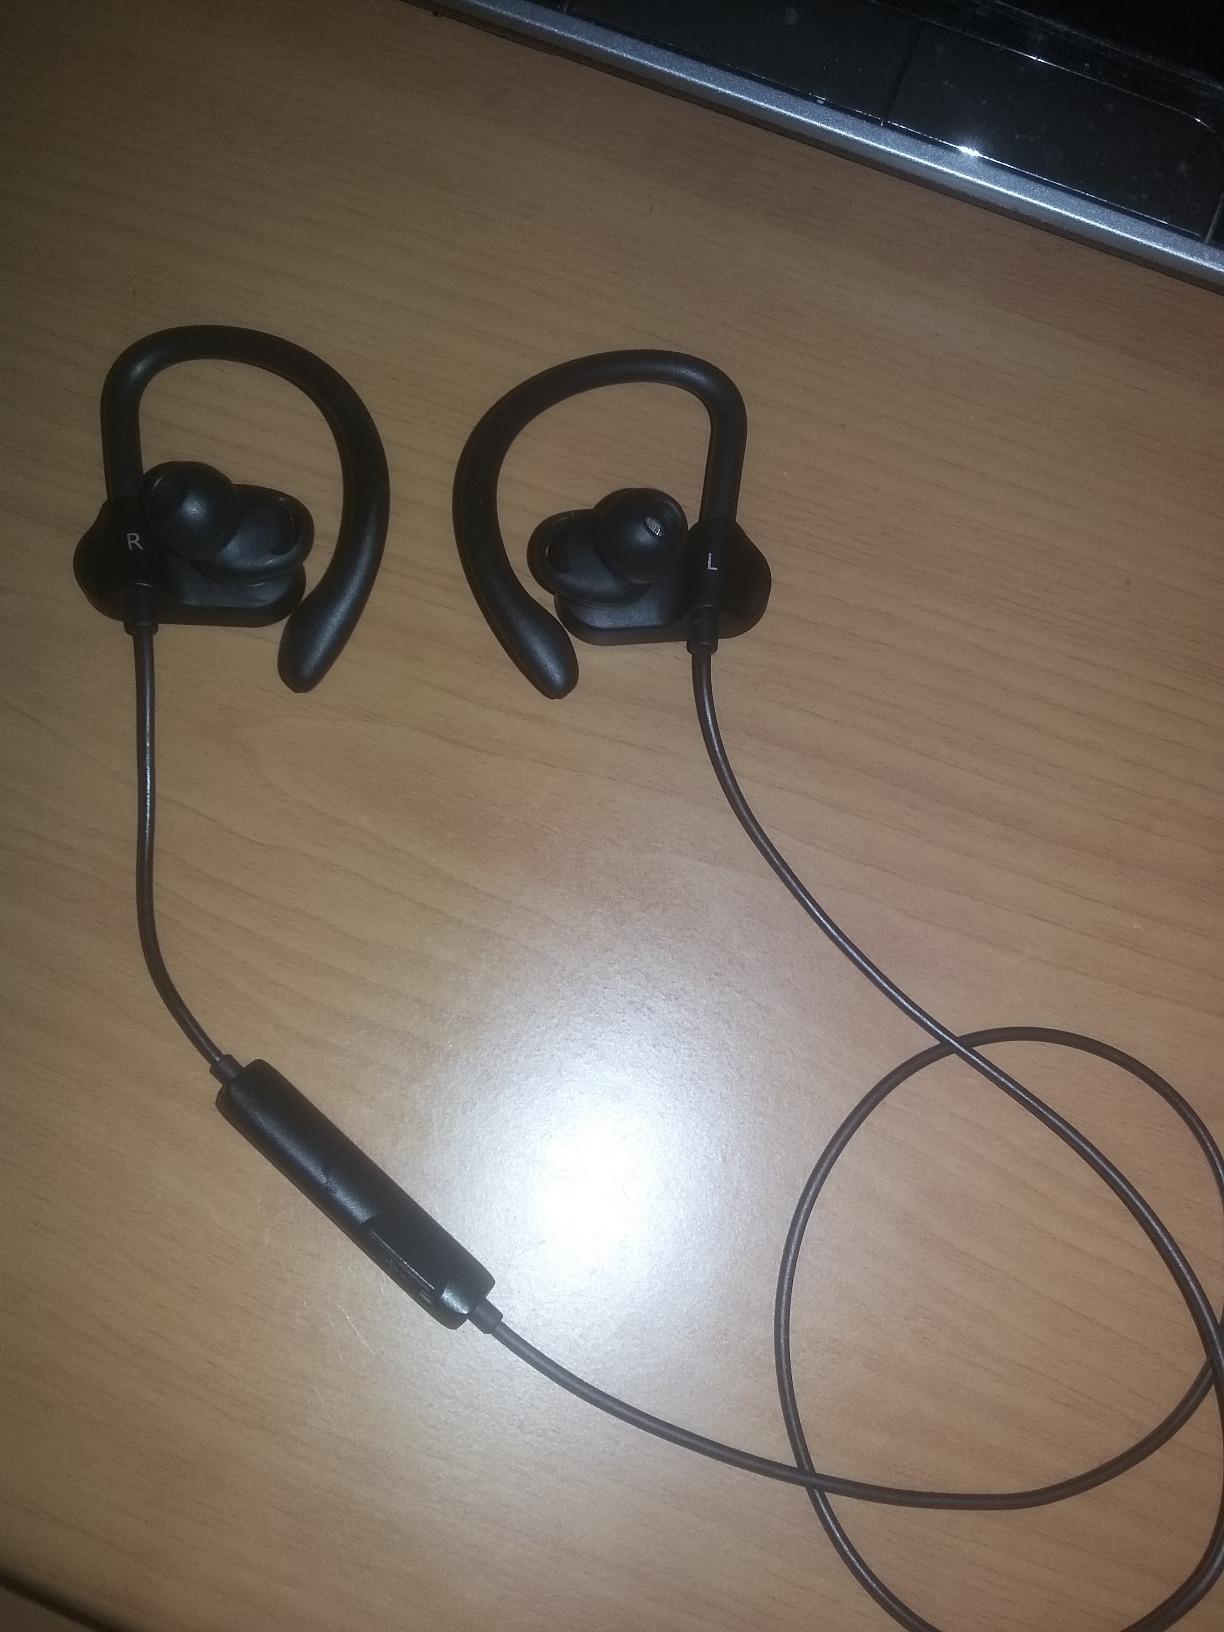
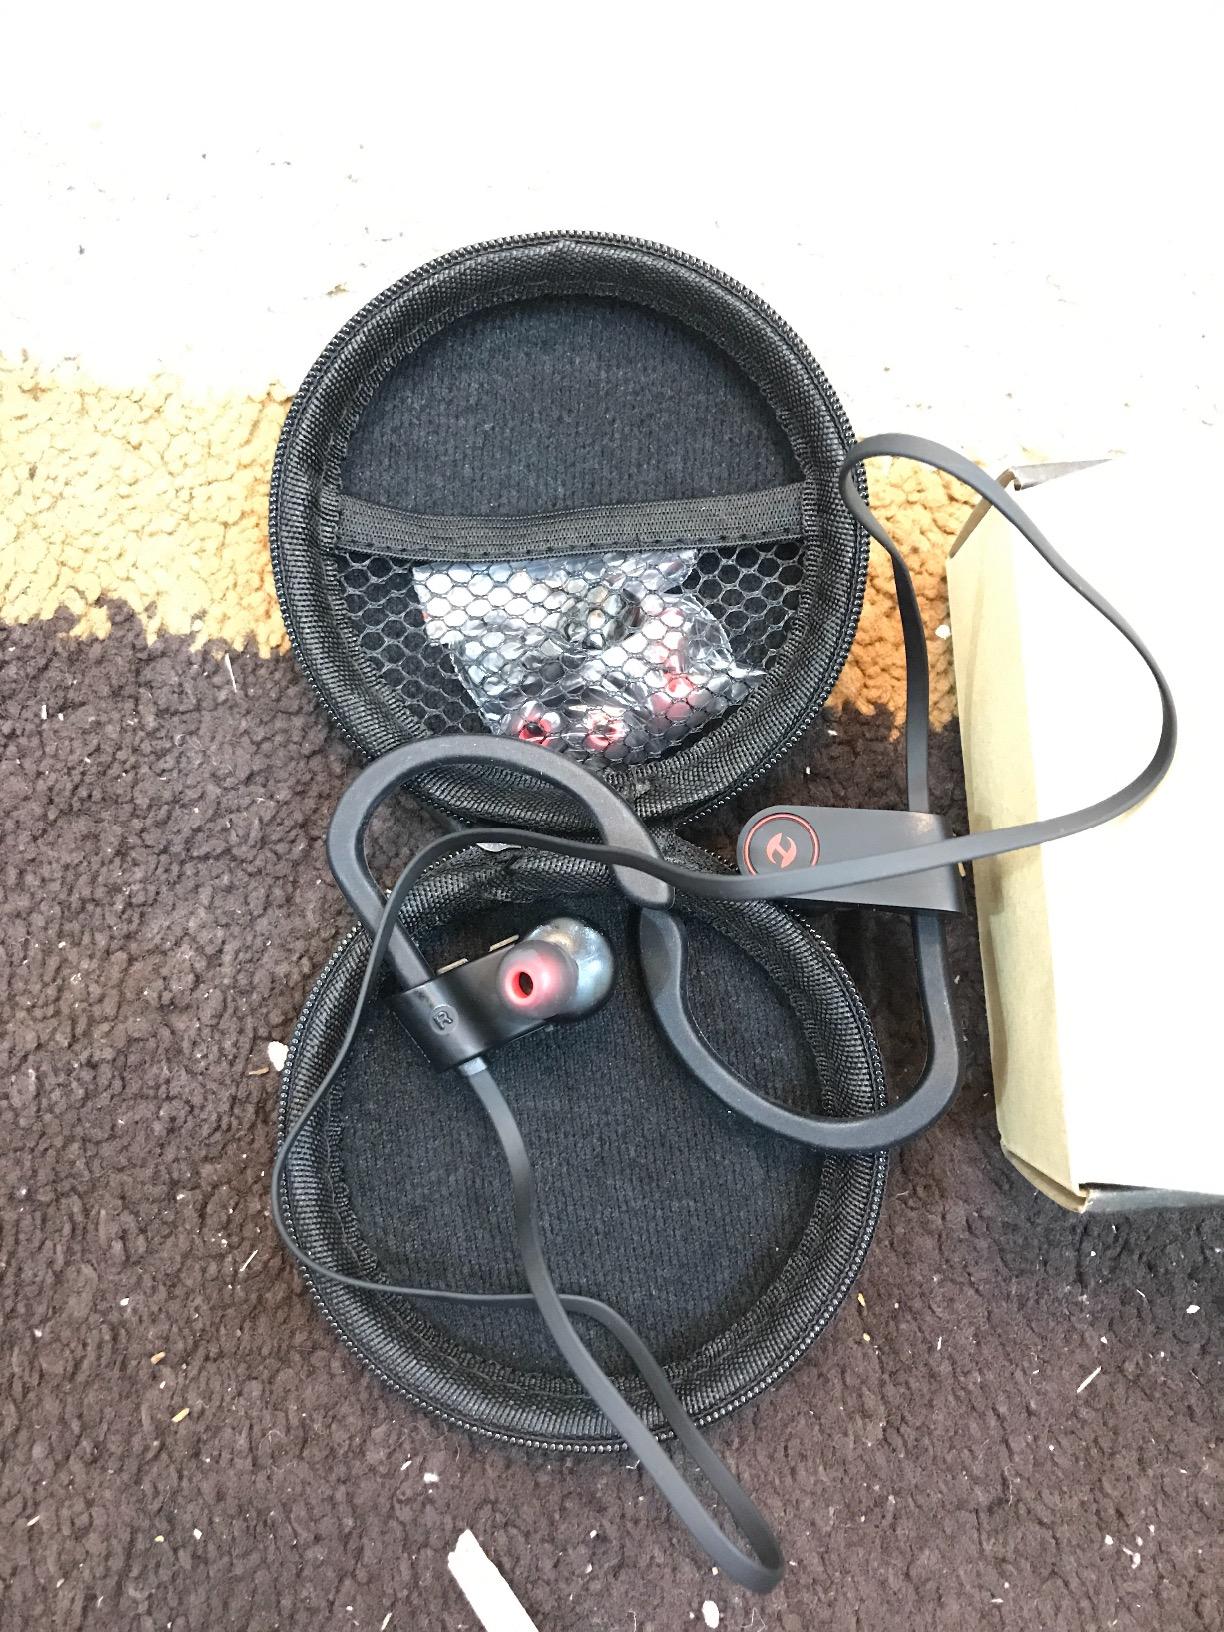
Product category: headphones
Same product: no